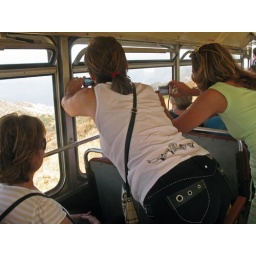
Two women take pictures out the tour bus window in a brief stop on our way back to Avalon.